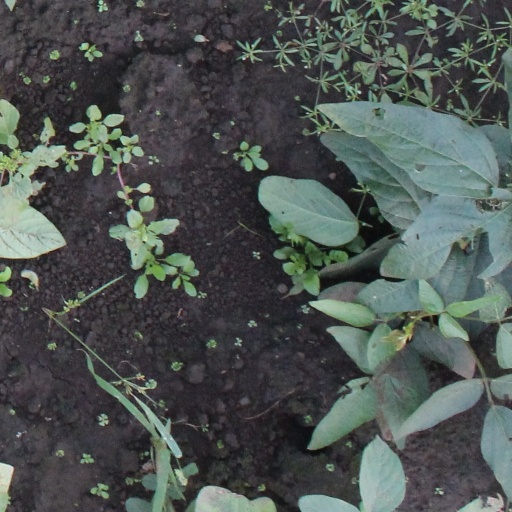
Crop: soybean